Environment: real
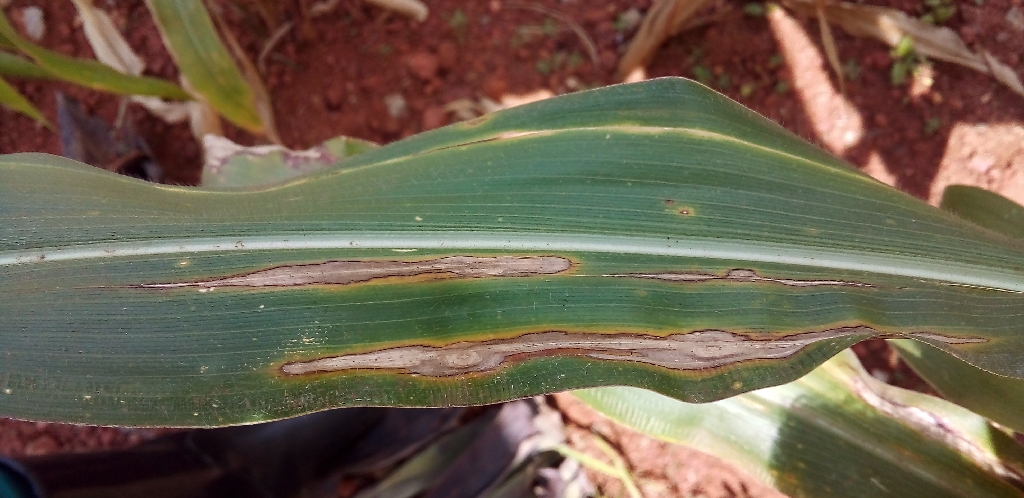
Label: northern_corn_leaf_blight